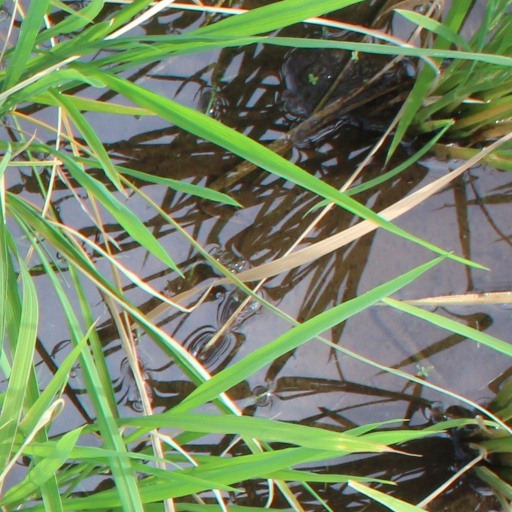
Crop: rice